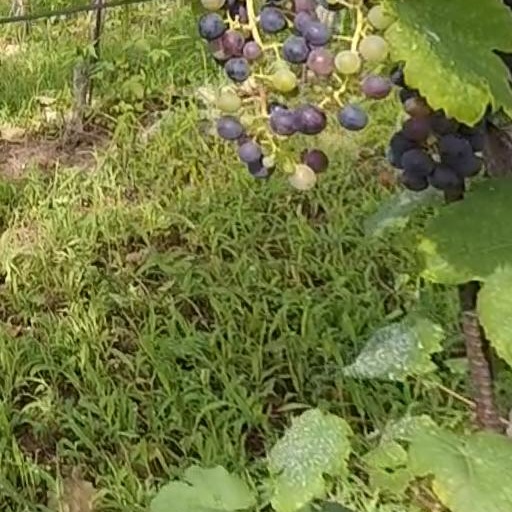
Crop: grape